2000 millennium attack plots

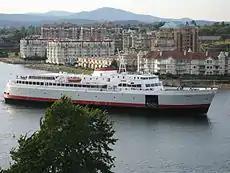
Ahmed Ressam was arrested on the ferry MV "Coho" while attempting to cross into the US at Port Angeles.

Ahmed Ressam, an Algerian citizen living in Montreal, Canada, confessed after interrogation to having planned to bomb the Los Angeles International Airport (LAX) on New Year's Eve. He was arrested by a U.S. Customs Service inspector at Port Angeles, Washington, a U.S. port of entry, on December 14, 1999. Customs officials found a cache of explosives that could have produced "a blast forty times greater than that of a devastating car bomb" and four timing devices hidden in the spare tire well in the trunk of the rented car in which he had traveled from Canada. Ressam later asserted that the plot was facilitated by Zubaydah and known to bin Laden.